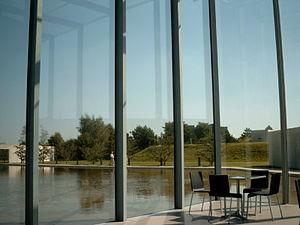
Maarten Van Severen est un designer belge né à Anvers le 5 juin 1956 et décédé à Gand le 21 février 2005.
La Langen Foundation près de Neuss, Rhénanie-du-Nord-Westphalie en Allemagne, est un musée conçu par l'architecte japonais Tadao Ando. La fondation présente une collection d'art oriental et d'art moderne. Située sur les terrains du musée Insel Hombroich, elle ouvre ses portes au public en 2004.